Cambridge railway station

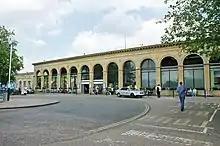
The station building in 2008

The 1844 act also included an extension of the line north of Cambridge to Brandon, which ended the concept of a connection through to . Robert Stephenson was appointed engineer and, on 29 July 1845, the station opened with services operating from Bishopsgate station in London via Stratford and Bishops Stortford.